Bené Benwikere

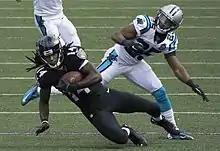
Benwikere (#25) and Marlon Brown.

On May 20, 2014, the Panthers signed Benwikere to a four-year, $2.41 million contract that includes a signing bonus of $199,000.